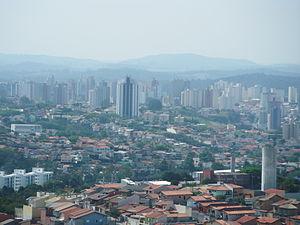
Jundiaí est une ville brésilienne de l'État de São Paulo, située à 23° 11′ 11″ sud et 46° 53′ 03″ ouest, à 761 m du niveau de la mer et à 60 km de la capitale de l'État de São Paulo. Sa population était estimée à 347 738 habitants en 2008. La municipalité s'étend sur 432 km².